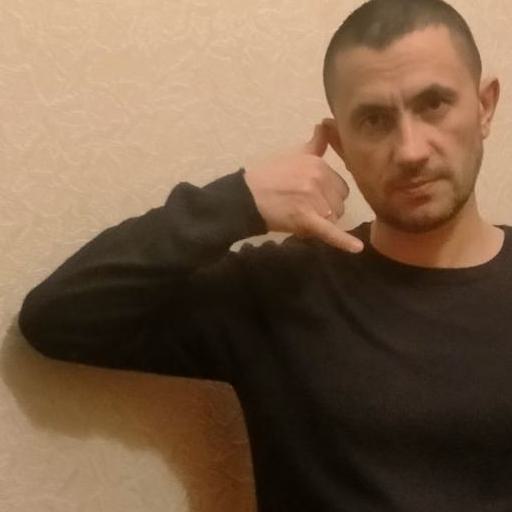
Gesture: call